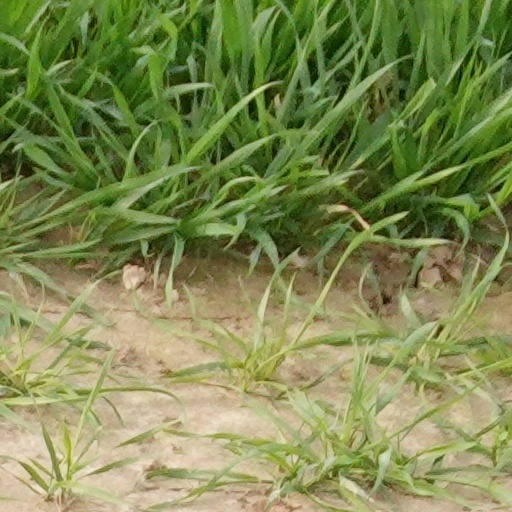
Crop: wheat